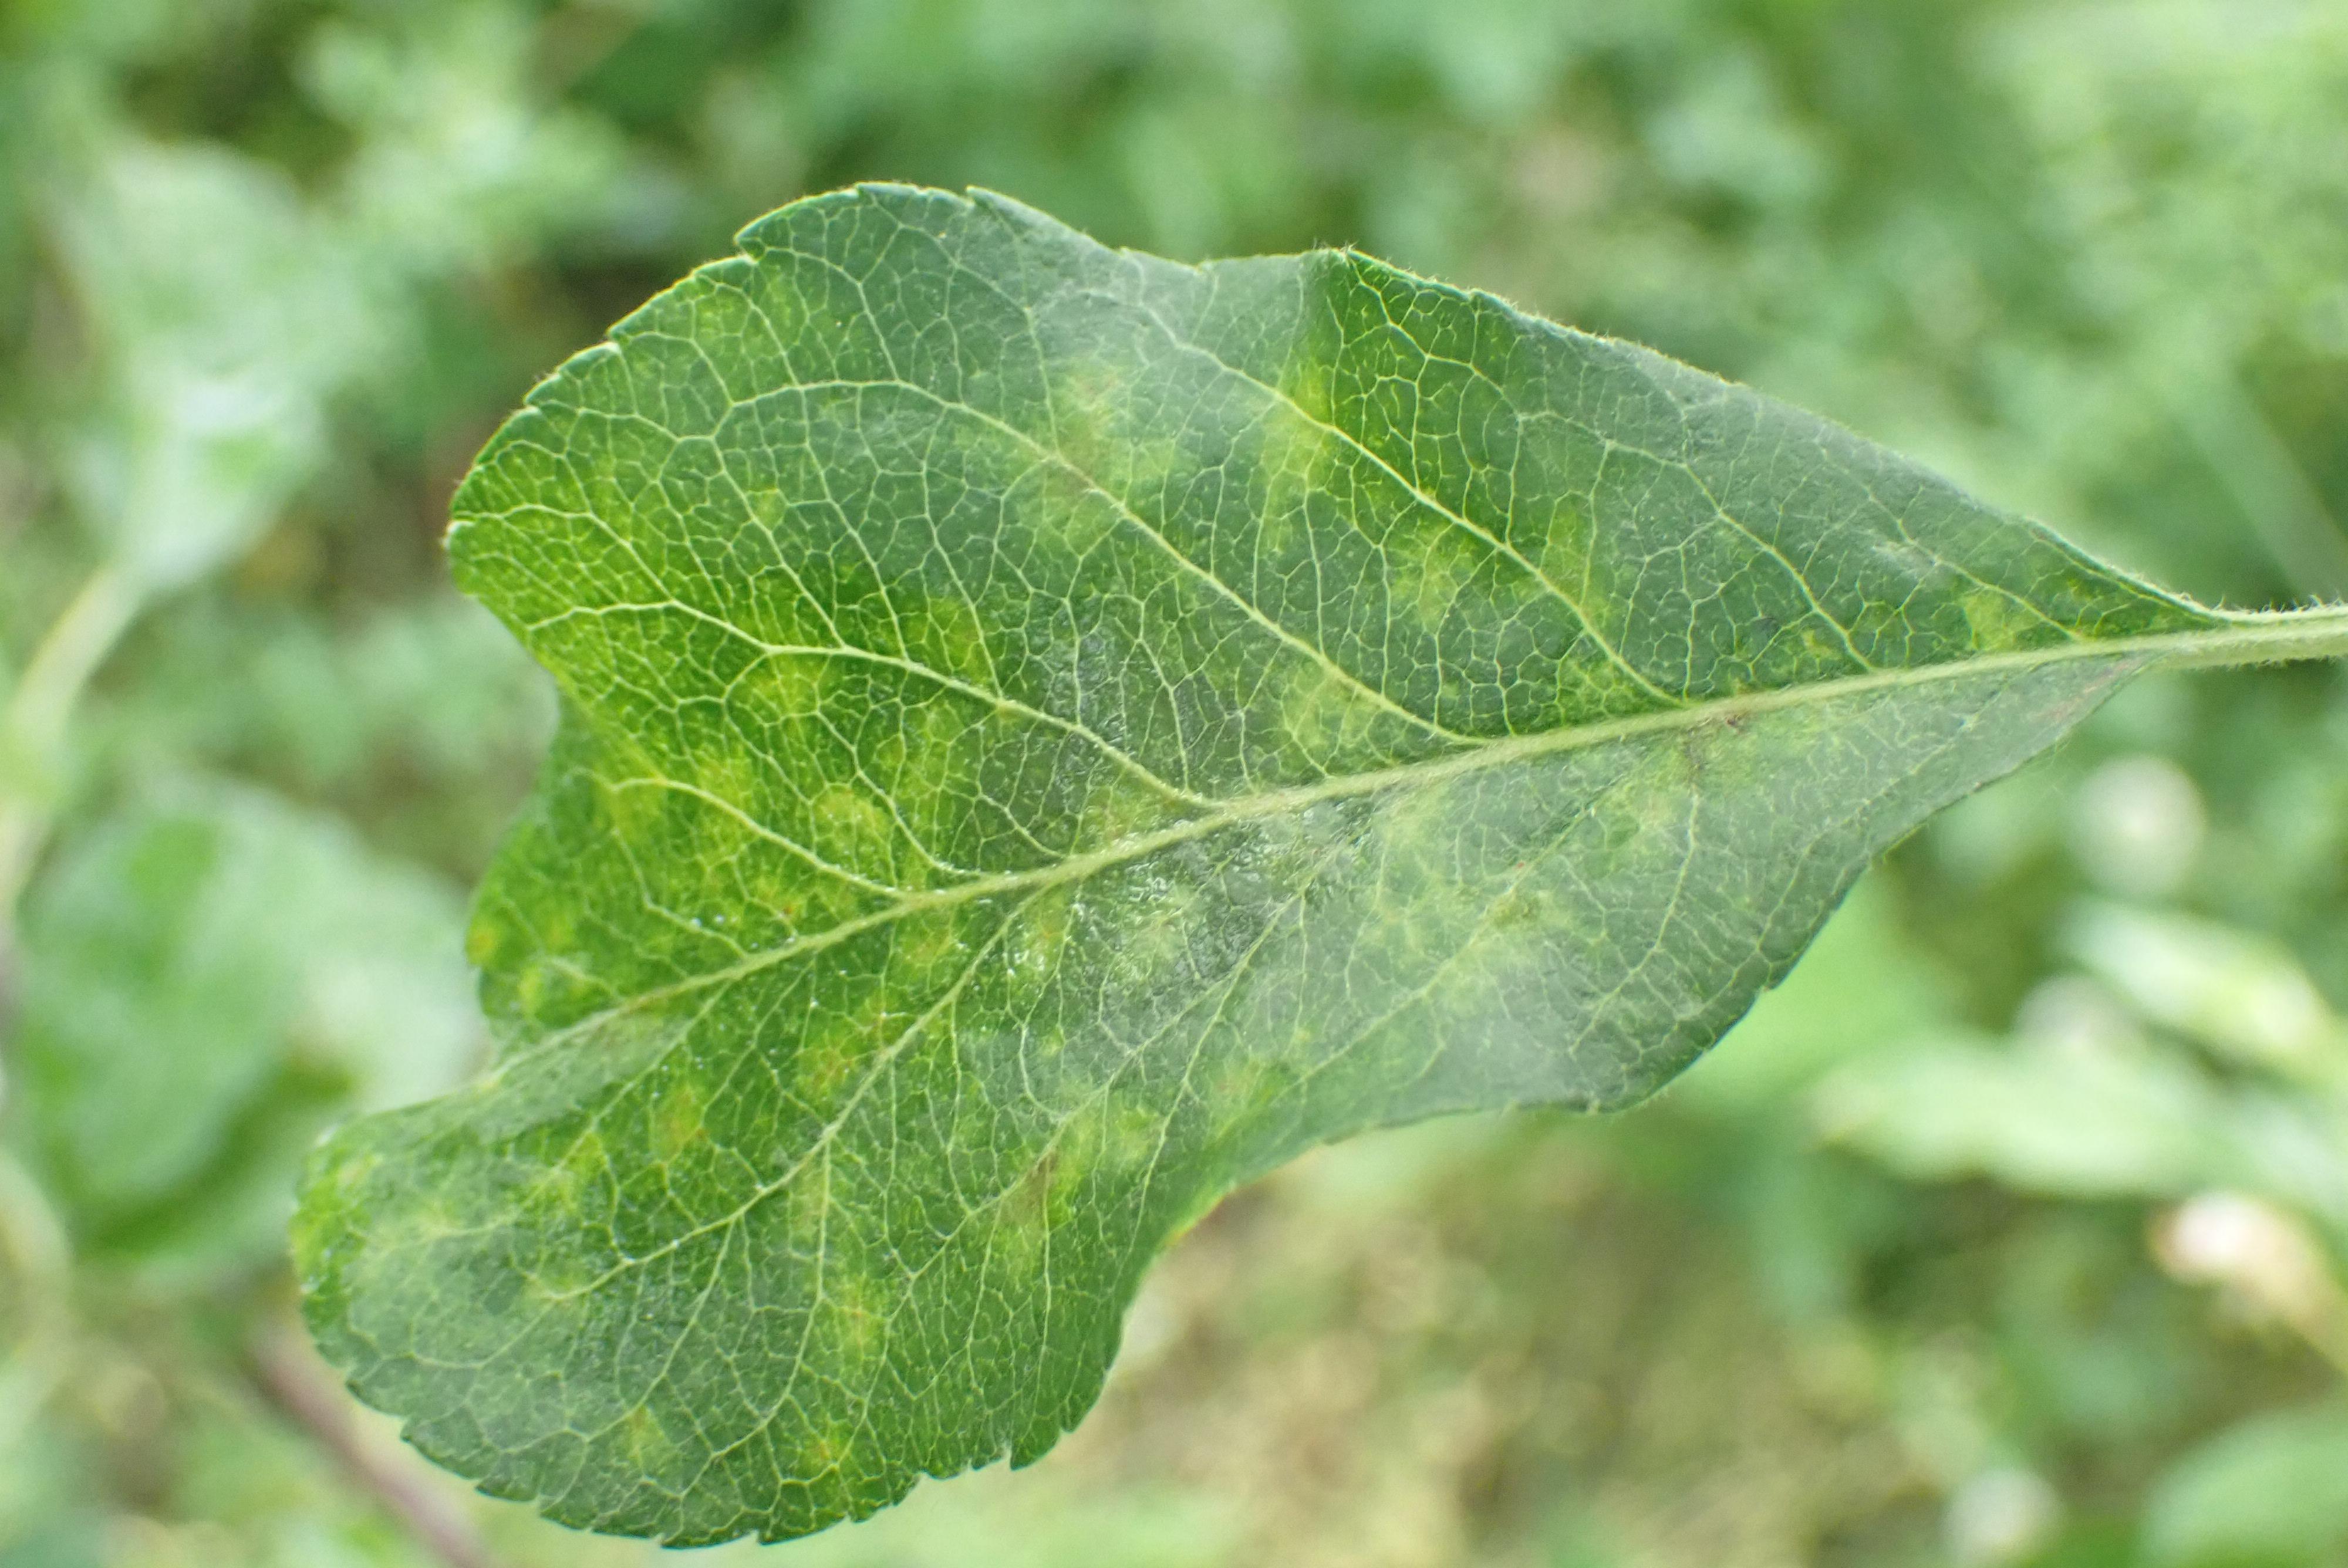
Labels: scab